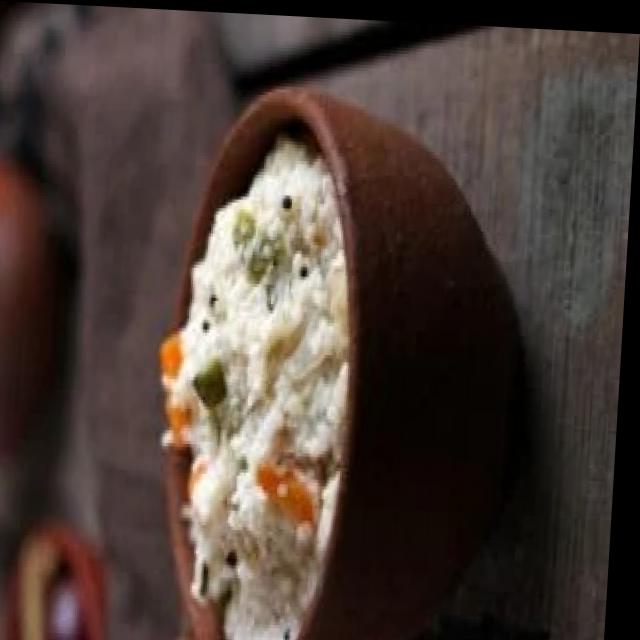
Dish: coconut_chutney